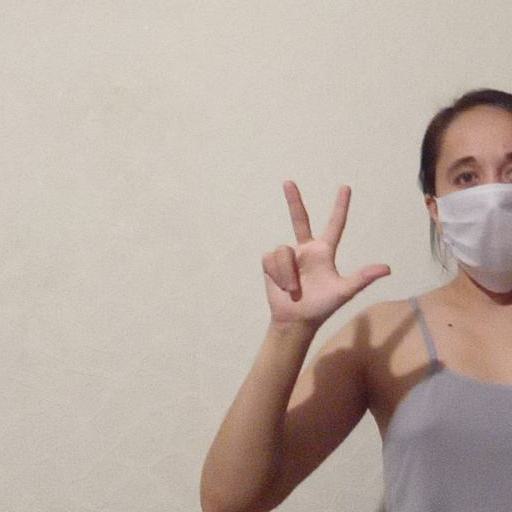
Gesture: three2